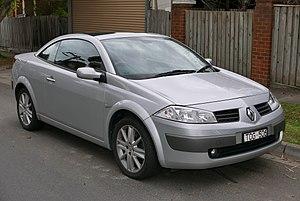
Wilhelm Karmann GmbH, plus connu comme simplement « Karmann », était jusqu'à 2009 le plus grand fabricant automobile indépendant d'Allemagne. La compagnie, installée à Osnabrück, a été fondée en 1901 par Wilhelm Karmann. Elle a employé jusqu'à près de 8 000 personnes dans le monde avant de faire faillite en 2010.